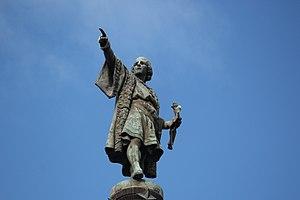
Détail de la colonne de Christophe Colomb érigée sur le port de la ville de Barcelone.
Christophe Colomb, né en 1451 sur le territoire de la république de Gênes et mort le 20 mai 1506 à Valladolid, est un navigateur génois au service des monarques catholiques Isabelle de Castille et Ferdinand d'Aragon célèbre pour avoir « découvert l'Amérique » en 1492. Il est chargé par la reine Isabelle d'atteindre l'Asie orientale en traversant l'océan Atlantique avec trois caravelles dont il est « l'amiral ».